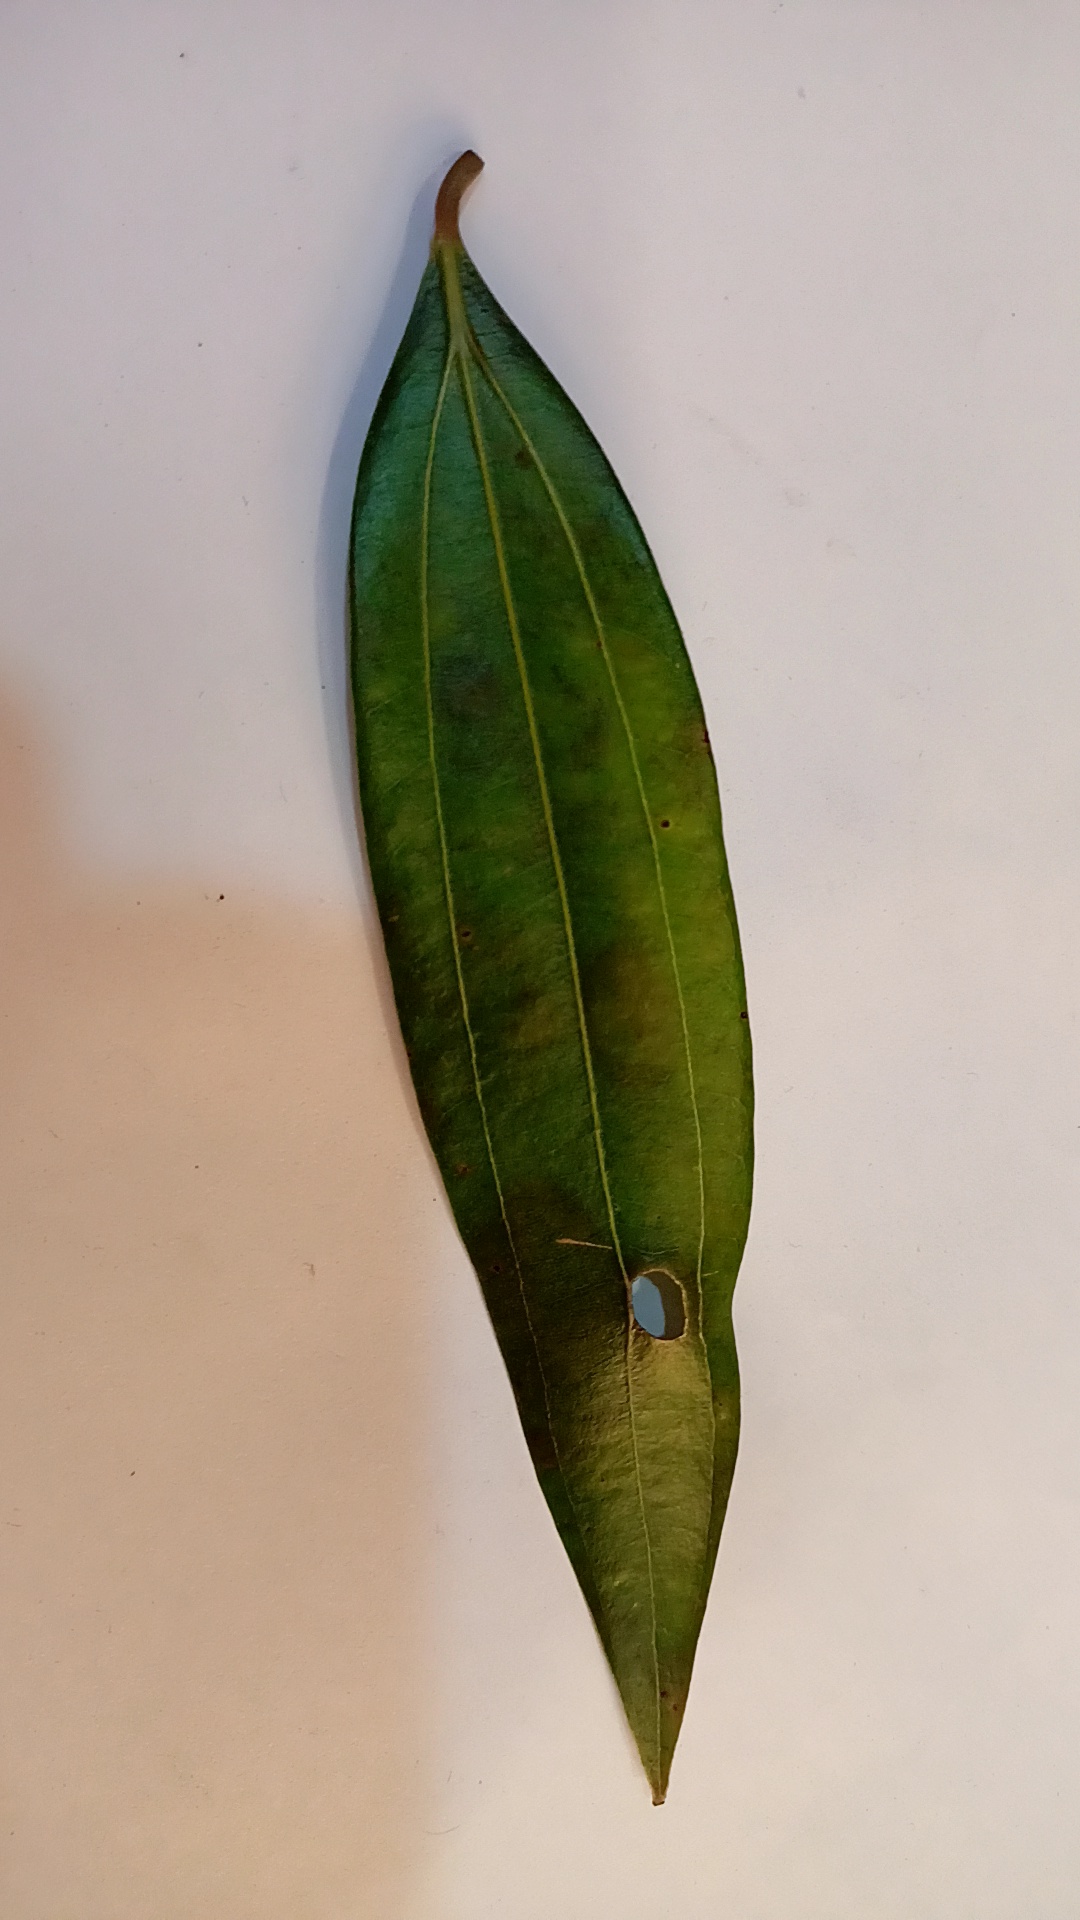
Label: Disease